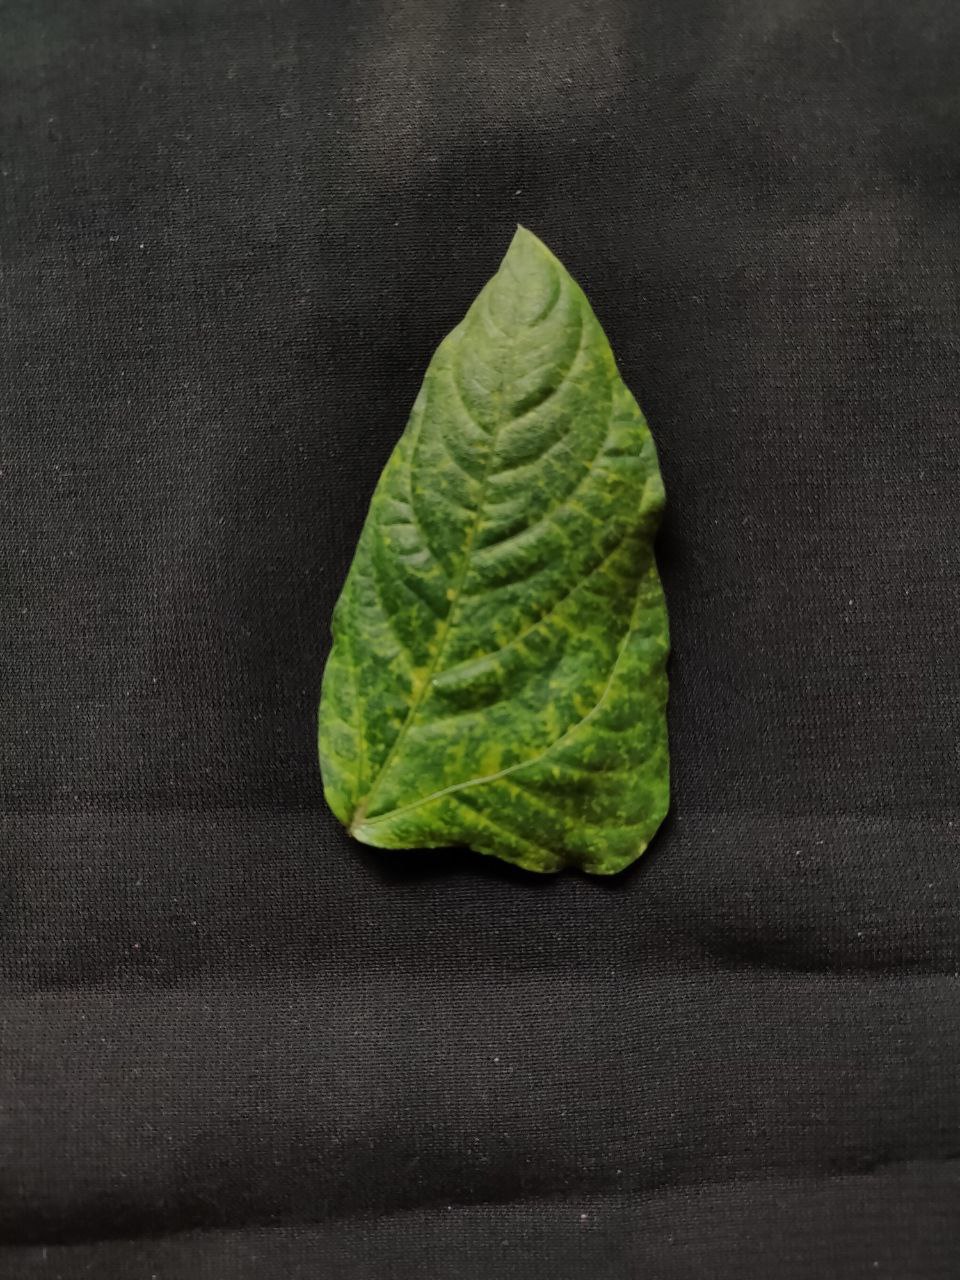
Crop: cowpea
Leaf condition: Mosaic Virus